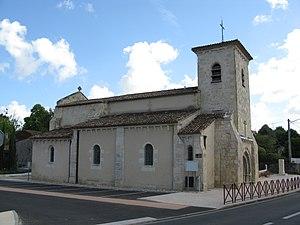
Église de Saint-Martin-Lacaussade, (Inscrit, 1925) This building is indexed in the Base Mérimée, a database of architectural heritage maintained by the French Ministry of Culture,
Cet article recense les monuments historiques de l'arrondissement de Blaye, dans le département de la Gironde, en France.